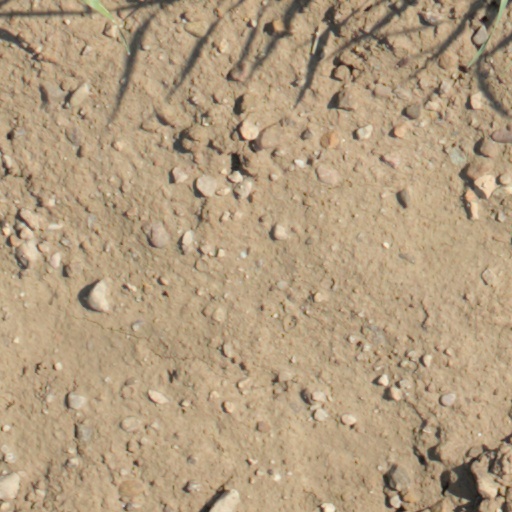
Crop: wheat